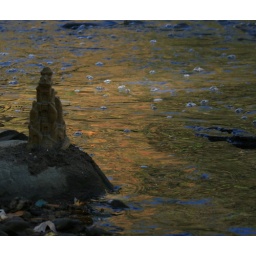
On a walk along a bubbling streamA sight that must be a dreamBuilt by some unknown handStood a castle made of sand